Treehouse of Horror V

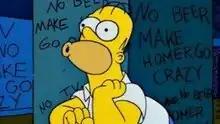
In "The Shinning", Homer goes insane over the lack of TV and beer.

"Treehouse of Horror V" is the sixth episode of the sixth season of the American animated television series "The Simpsons", and the fifth entry in the "Treehouse of Horror" series. It originally aired on Fox in the United States on October 30, 1994, and features three short stories: "The Shinning", "Time and Punishment", and "Nightmare Cafeteria".